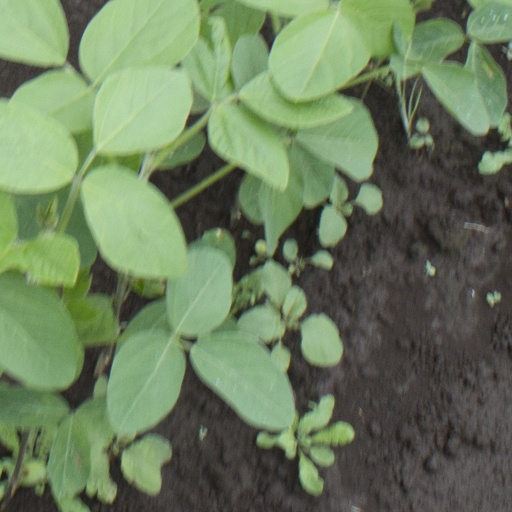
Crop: soybean